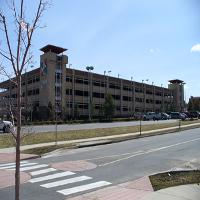
Weather: sun or clear